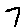
Label: 7